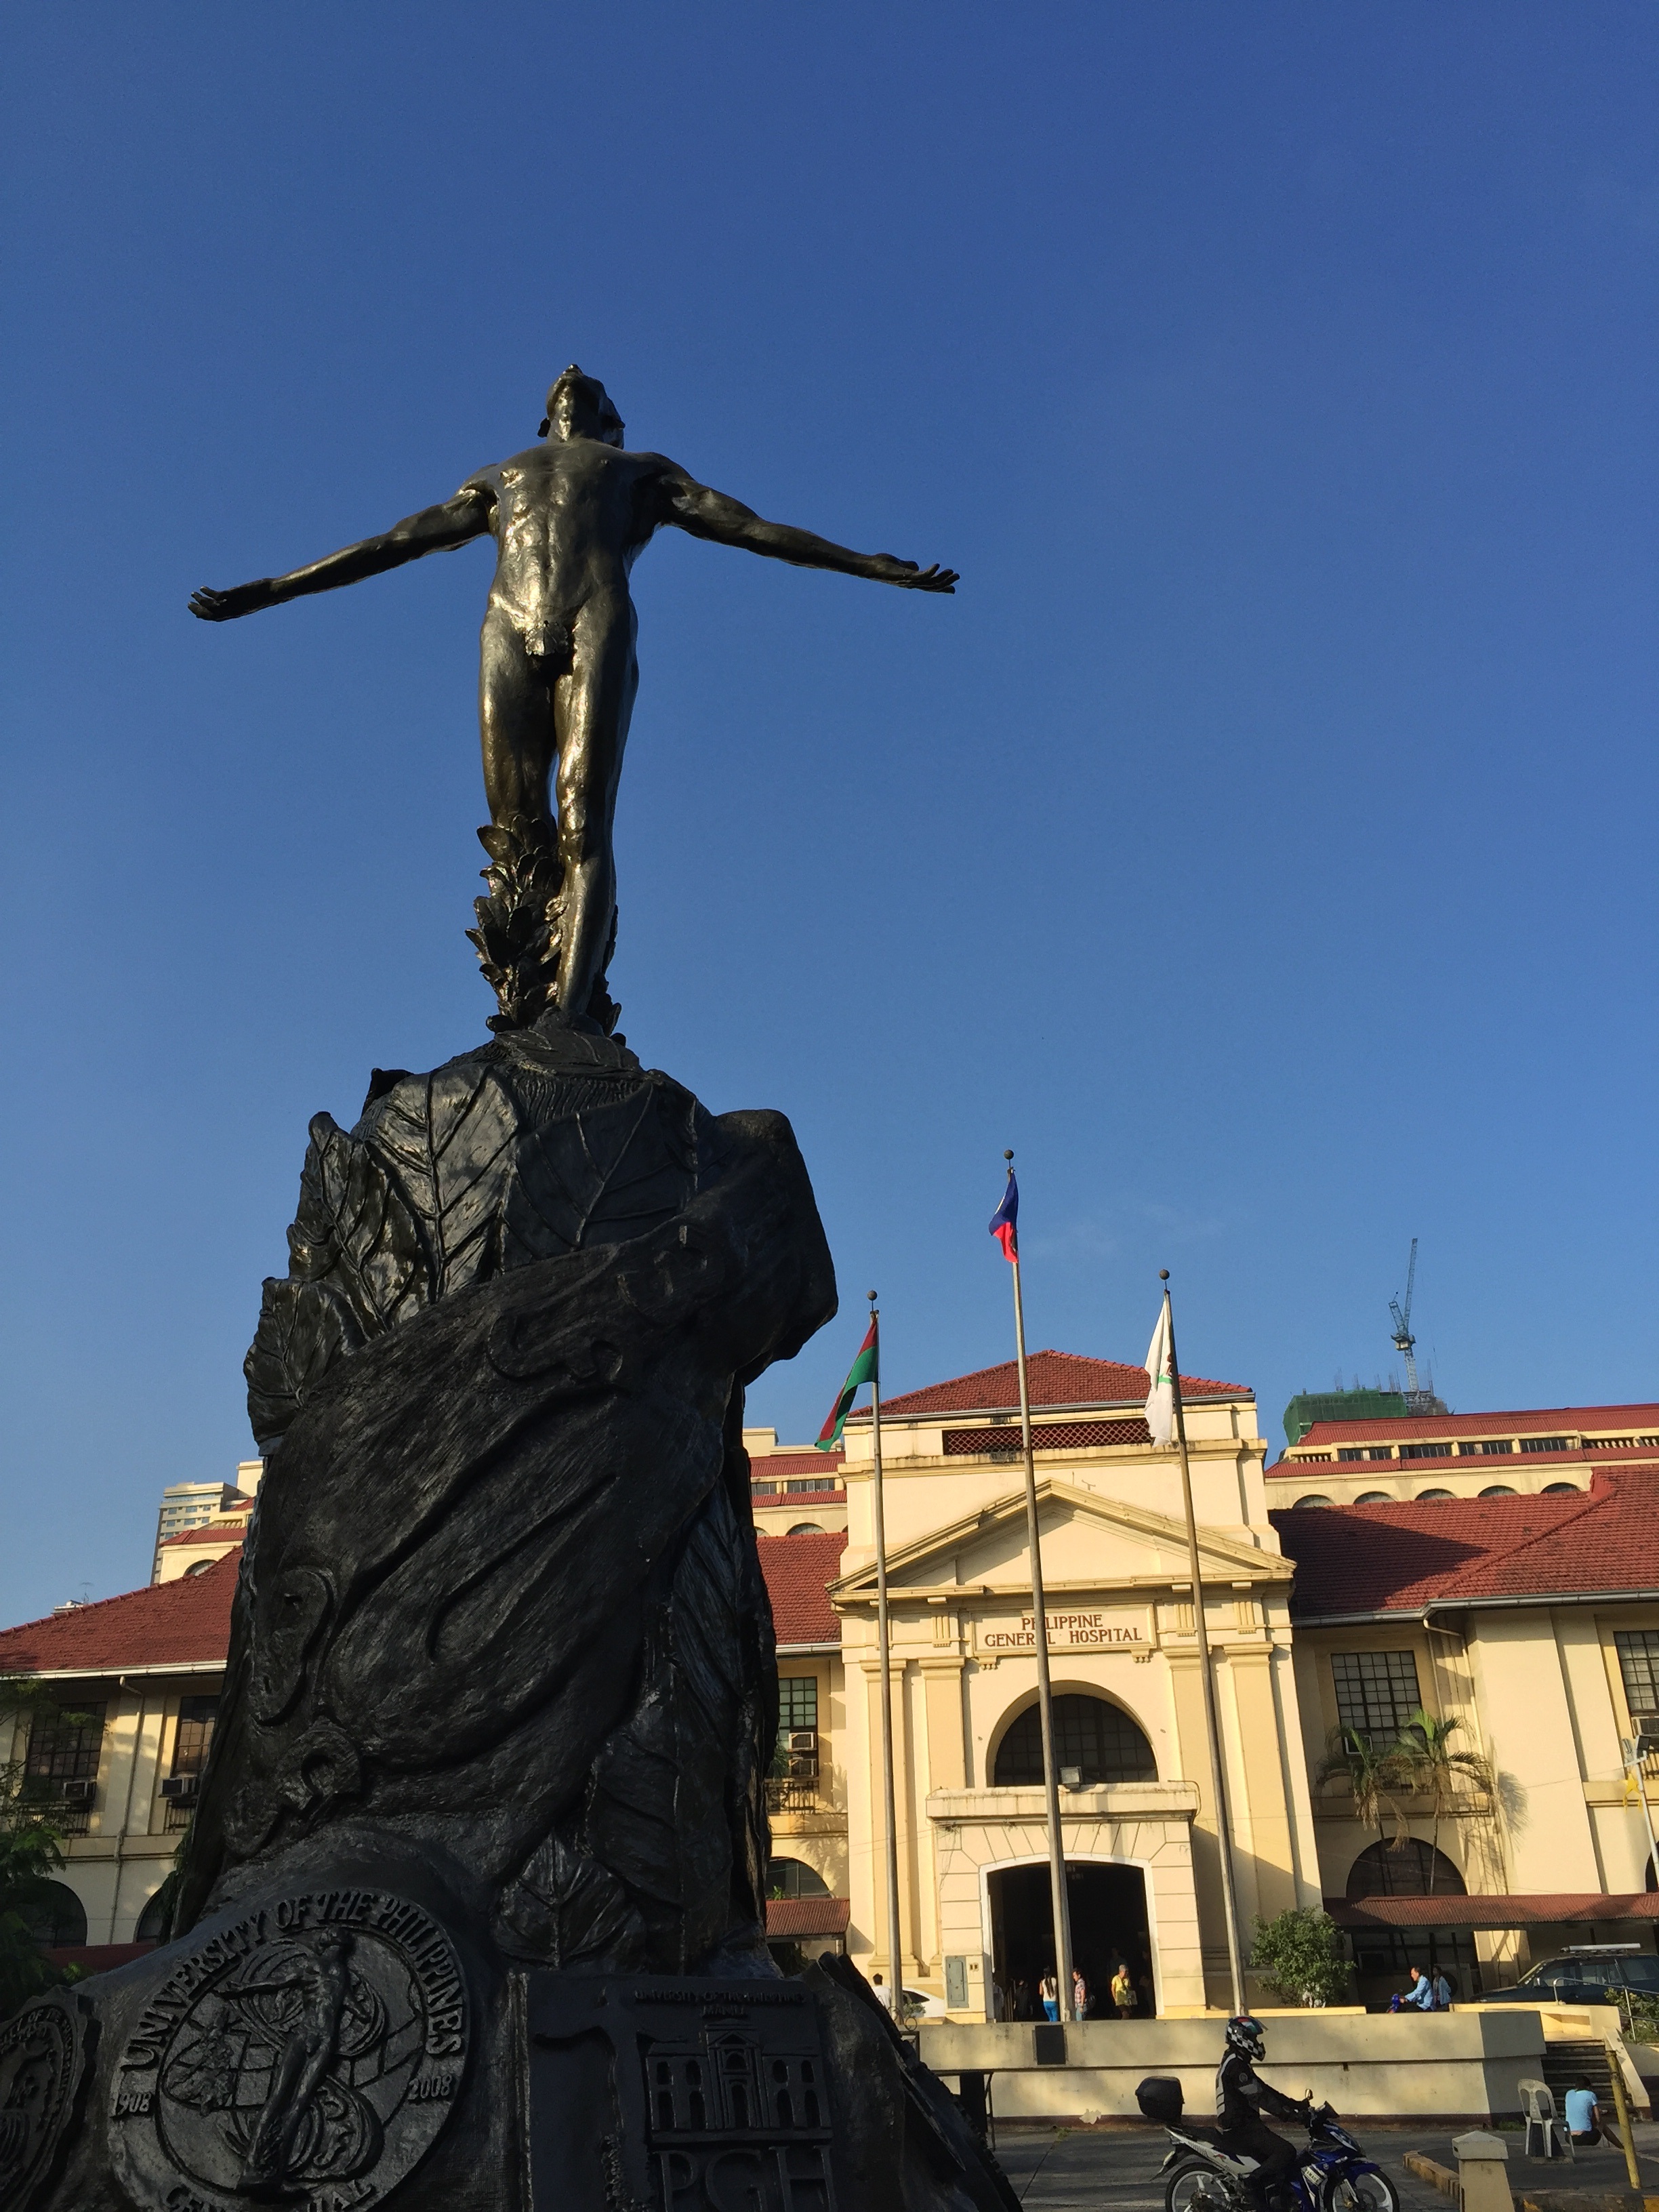
monument, travel, statue, symbol, landmark, sculpture, memorial, art, temple, hospital, manila, open arms, ancient history, university of the philippines, oblation, man facing upwards, guillermo tolentino, artict